Nairo Quintana

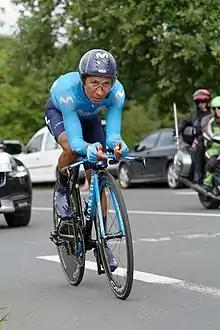
Quintana at the 2018 Tour de France

At the Giro, Quintana entered the race in weakened condition due to his earlier illness. Quintana's began with 8th place in the opening team time trial in Belfast, 55 seconds down on winners , after rain during their effort. In Stage 6, Quintana was caught up behind a huge crash as the peloton approached the finishing climb of Monte Cassino, which saw him sit 2 minutes and 8 seconds behind leader Michael Matthews. After the individual time trial on Stage 12, Quintana was 6th overall, 3 minutes and 29 seconds behind new leader Rigoberto Urán. Quintana started to show strong form on stages 14 and 15, reducing the gap to 2' 40". He would later reach his top form in the last week of the race. In Stage 16, he claimed the general classification leader's pink jersey in controversial circumstances as some of his top rivals had mistakenly thought that the descent of the Stelvio Pass was neutralised; riding through dense fog and low visibility, Quintana joined an attack with Pierre Rolland and Ryder Hesjedal, eventually winning the stage and gaining 4' 11" on Urán. In stage 19, Quintana flew up the Monte Grappa, winning the mountain time trial by 17 seconds over Fabio Aru to extend his overall lead over Urán to 3 minutes and 7 seconds. He maintained his lead on Monte Zoncolan on Stage 20 and the final stage into Trieste. Quintana also won the white jersey for best young rider.